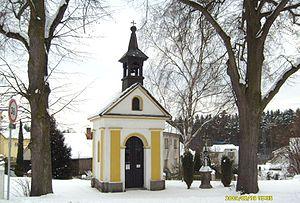
Staňkov est une commune du district de Jindřichův Hradec, dans la région de Bohême-du-Sud, en République tchèque. Sa population s'élevait à 203 habitants en 2020.